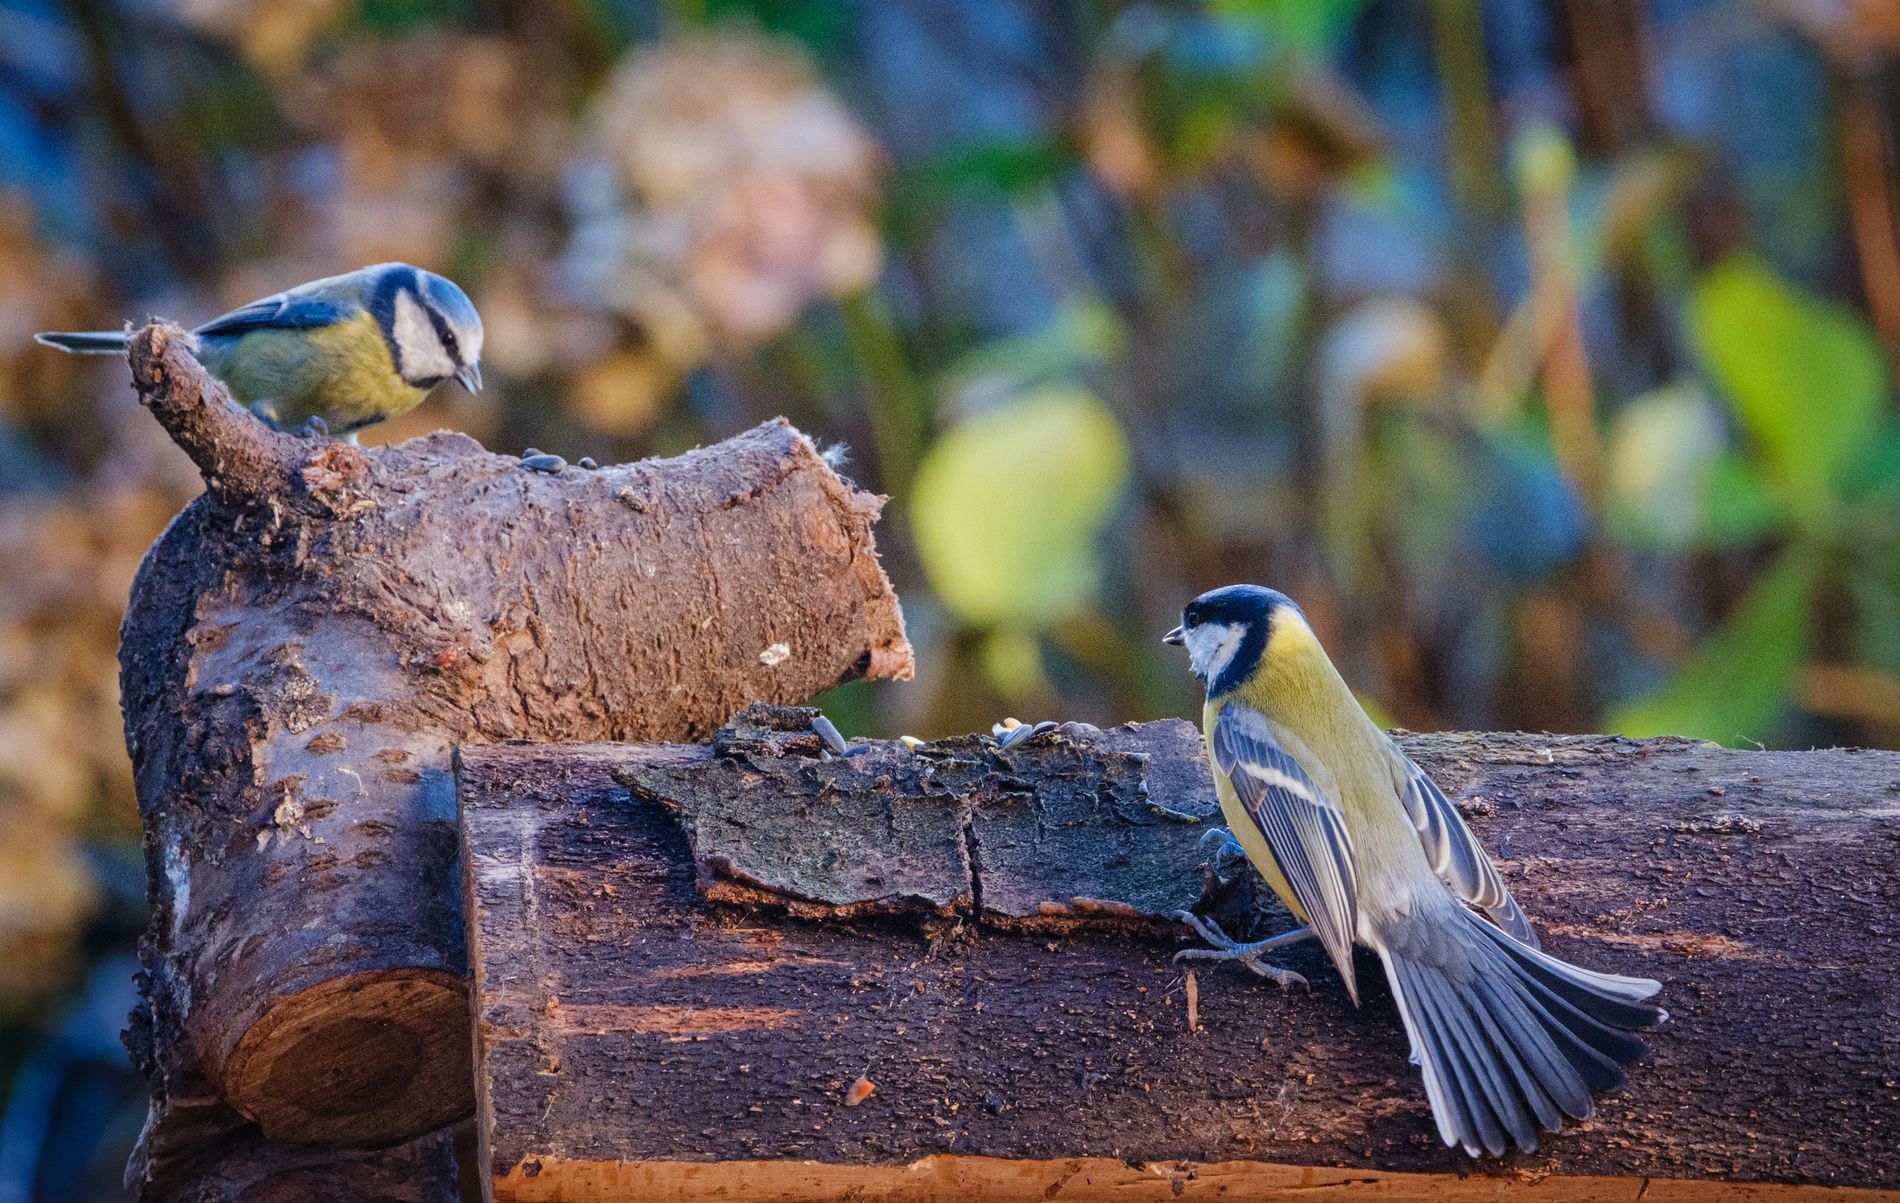
Birds on Log
Two birds are perched on wooden logs, surrounded by a blur of soft, colorful background.
A close-up shot captured from a slightly elevated angle, the image shows two birds on cut logs. The background is beautifully blurred, with earthy tones and soft greens creating a calm, natural atmosphere.
Labels: Animal, Bird, Finch, Jay, Wood, Plant, Tree, Beak, Bee Eater, Bluebird, Log, Blur Background, Logs, blurred Background
Camera: FUJIFILM X-H2
Lens: XF50-140mmF2.8 R LM OIS WR + 1.4x
Aperture: F8
Exposure: 1/160 sec
ISO: 3200
Focal length: 180.9 mm